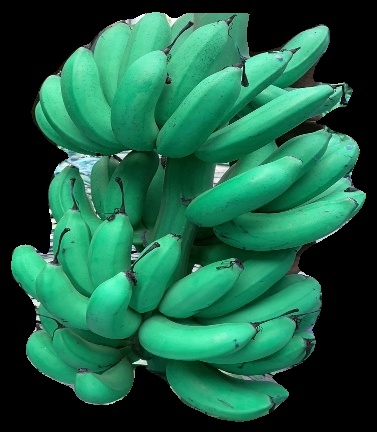
Variety: rasbale
Grade: grade1